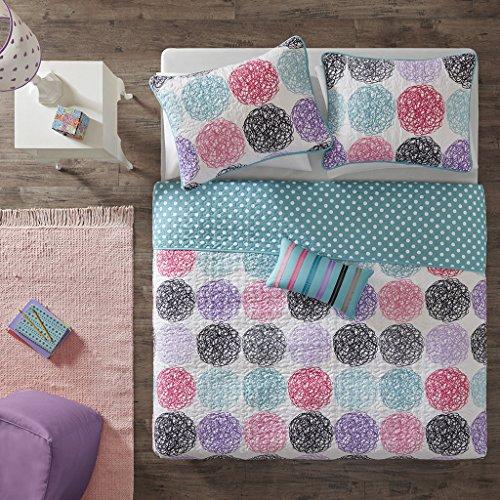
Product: Mi-Zone Carly Twin/Twin XL Girls Quilt Bedding Set - Teal, Purple, Doodled Circles Polka Dots – 3 Piece Teen Girl Bedding Quilt Coverlets – Ultra Soft Microfiber Bed Quilts Quilted Coverlet
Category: Home & Kitchen | Bedding | Kids' Bedding | Bedding Sets & Collections | Bedspread & Coverlet Sets
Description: Great Condition.
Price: $47.26
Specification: ProductDimensions:68x90x1.5inches|ItemWeight:5.96pounds|ShippingWeight:6pounds(Viewshippingratesandpolicies)|Manufacturer:MiZone|ASIN:B00MQO212I|Itemmodelnumber:MZ80-237